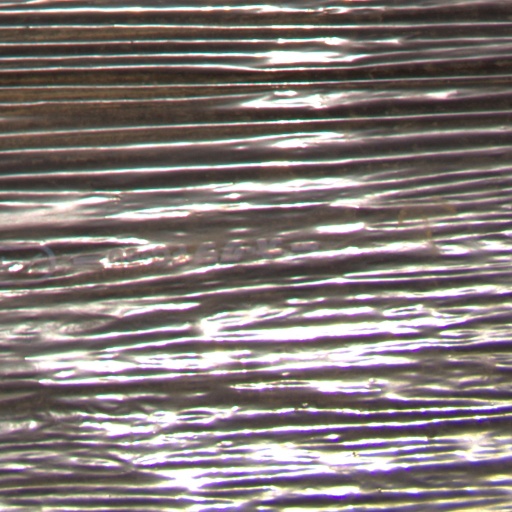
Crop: Jerusalem artichoke